C14orf80

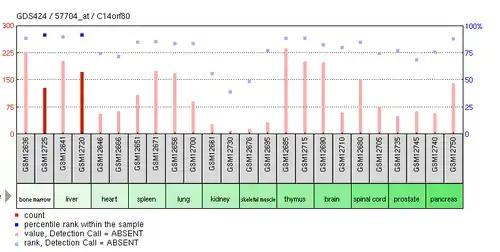
Expression of C14orf80 in a variety of tissues

Using the BLAST program from NCBI, the orthologs of C14orf80 were found to range from primates to invertebrates. Below is a table that contains a variety of these orthologs.